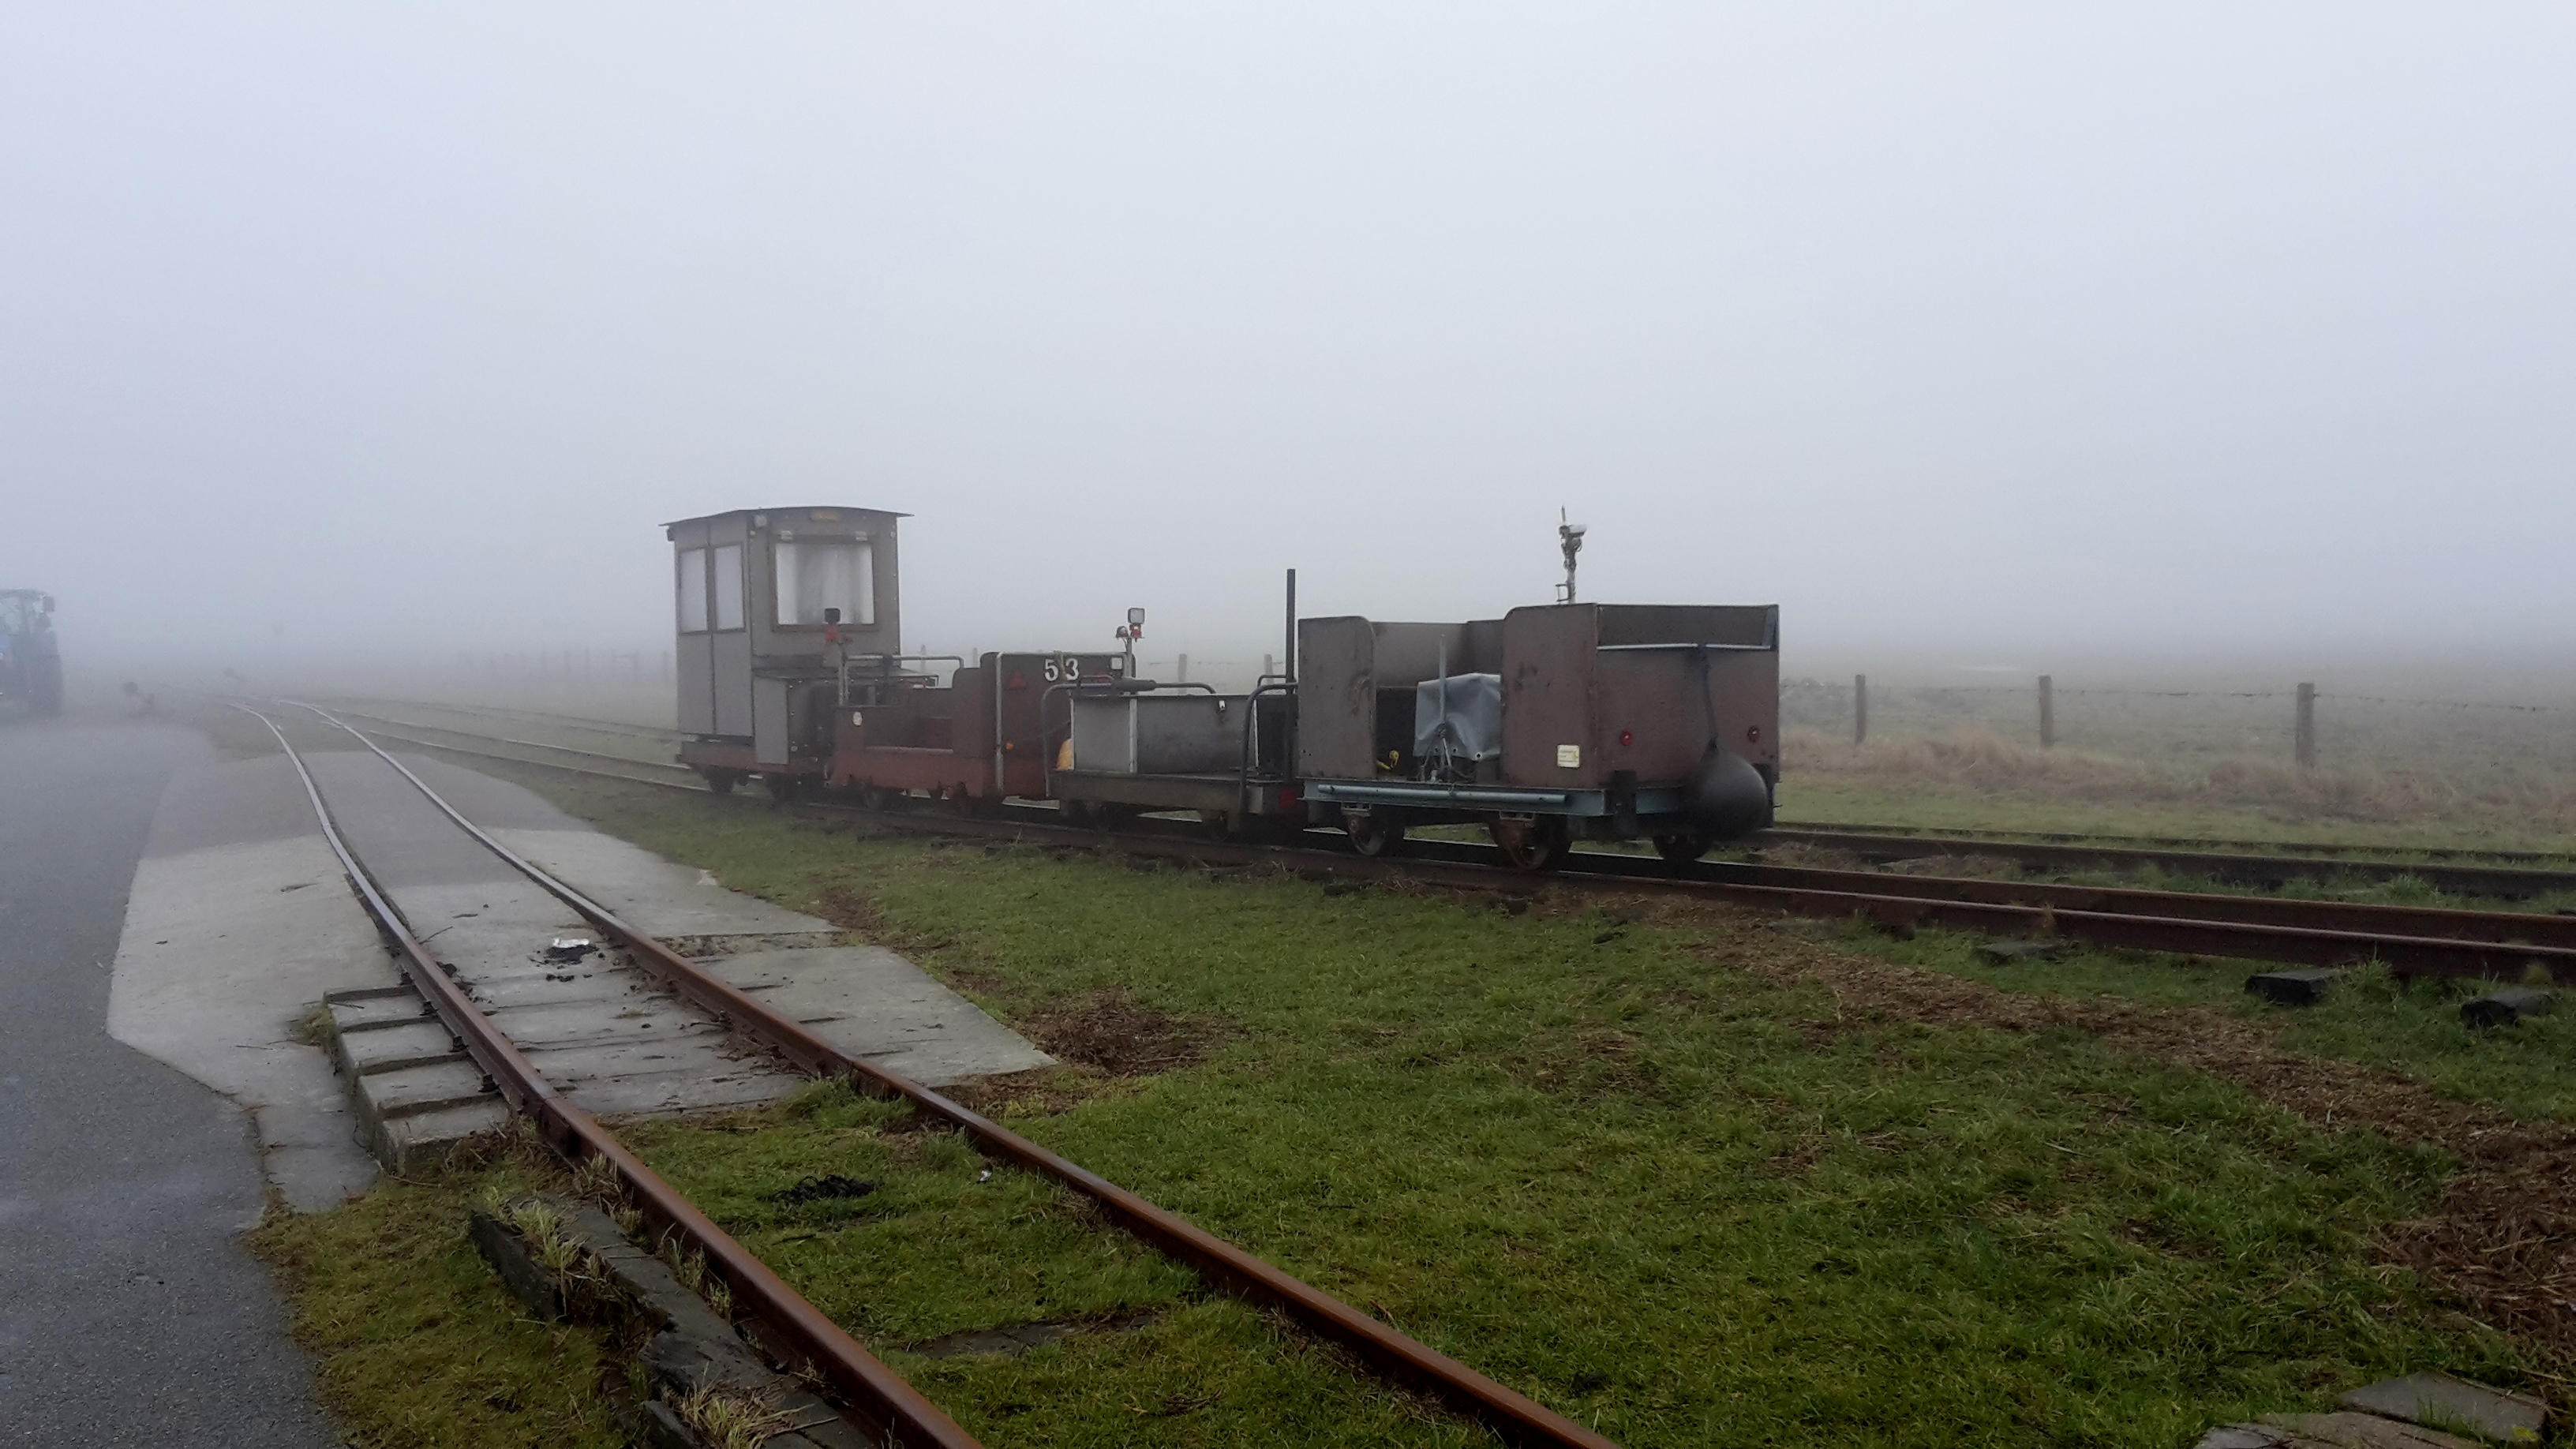
natural, transport, track, atmospheric phenomenon, railroad car, vehicle, railway, rolling stock, rural area, fog, plain, train, mist, freight car, rolling